Wind power in Idaho

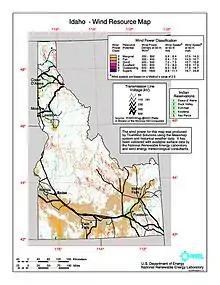
Idaho wind resources

Idaho could potentially install 18,000 MW of wind power, capable of generating 52,000 million kWh/year according to a study by the National Renewable Energy Laboratory. Idaho used 23,063 million kWh in 2016